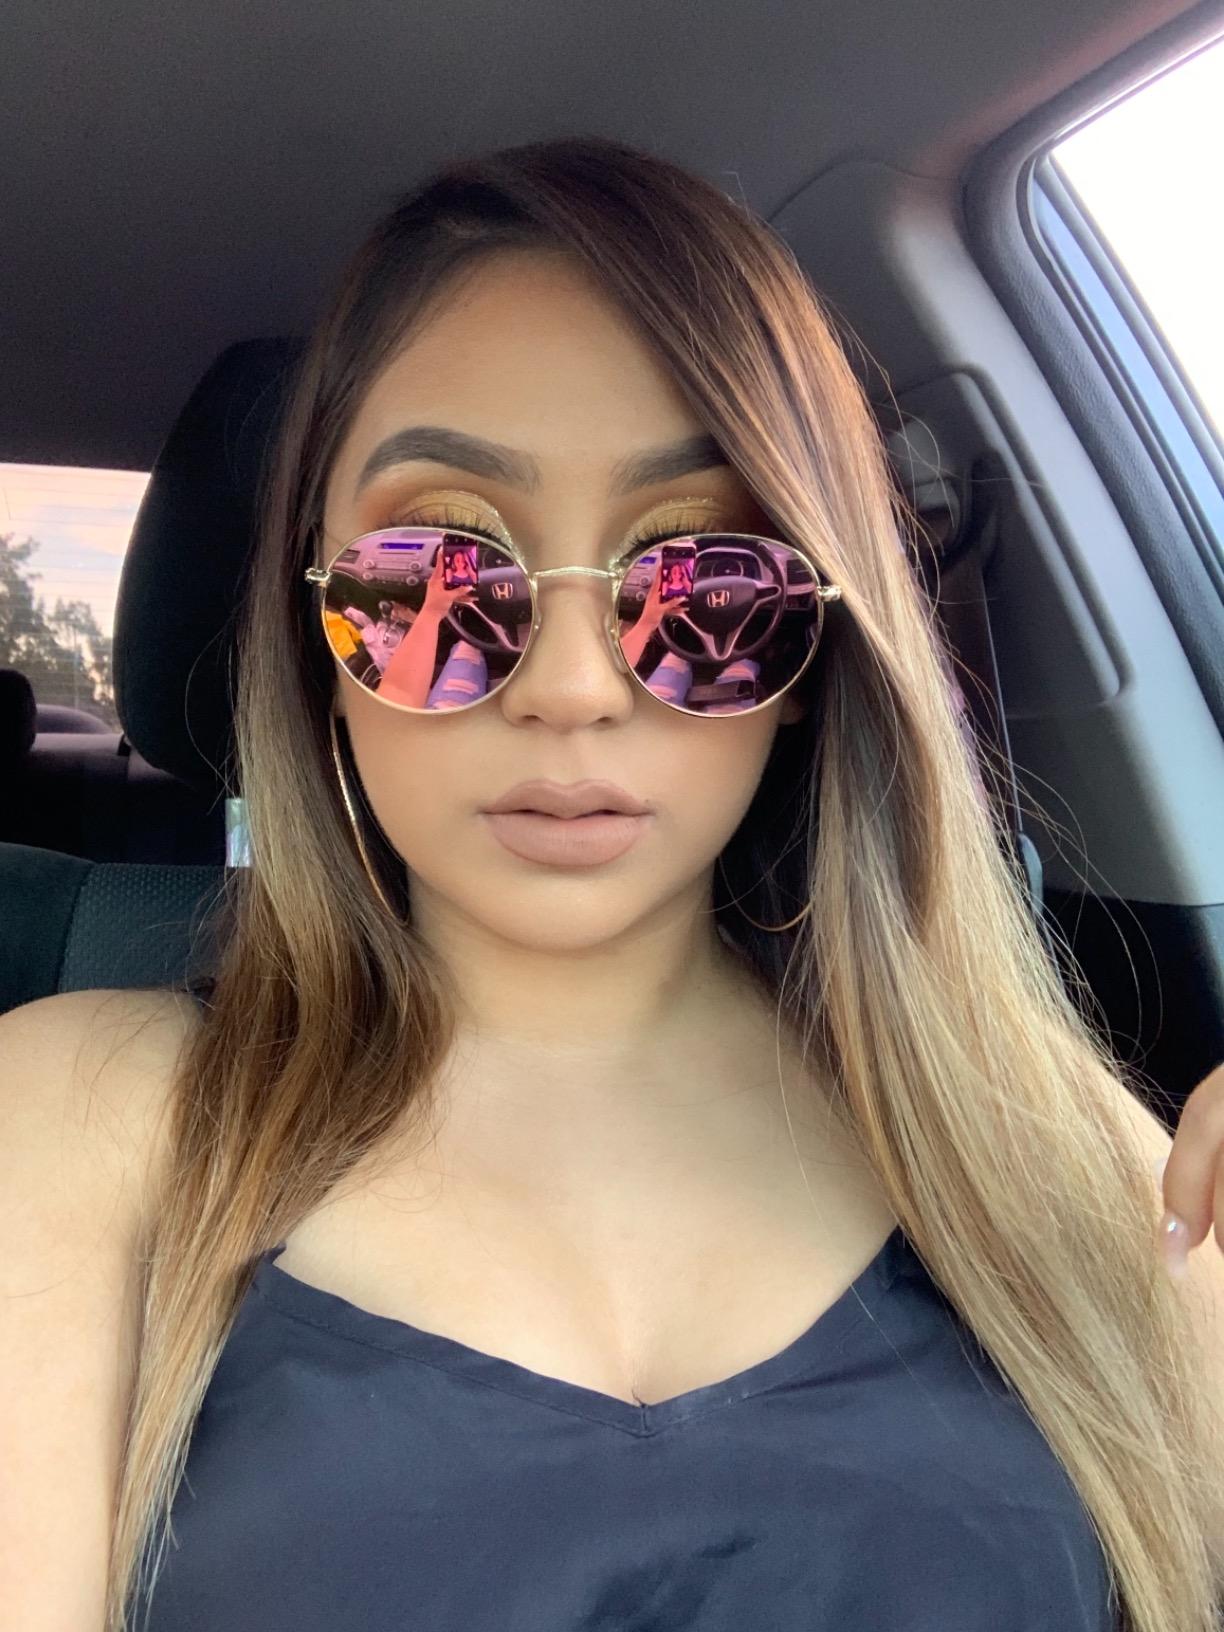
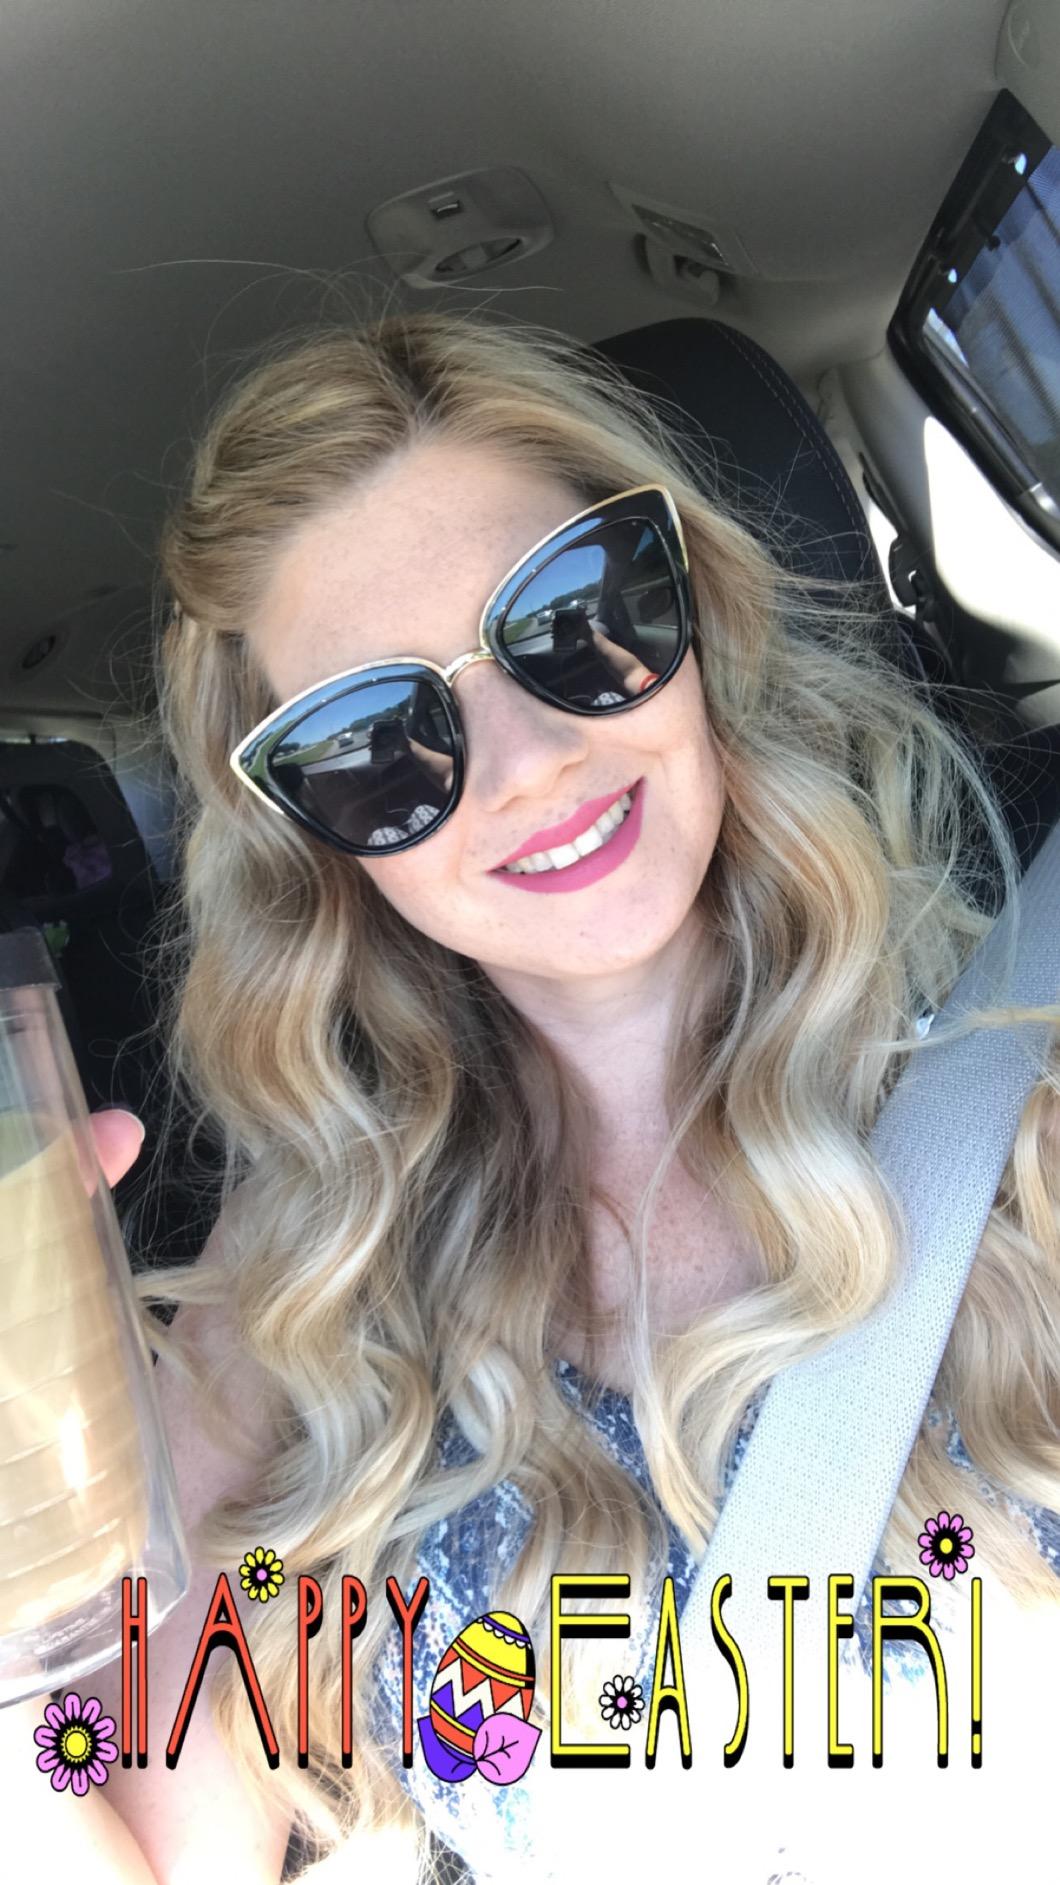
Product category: accessories_sunglasses
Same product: no